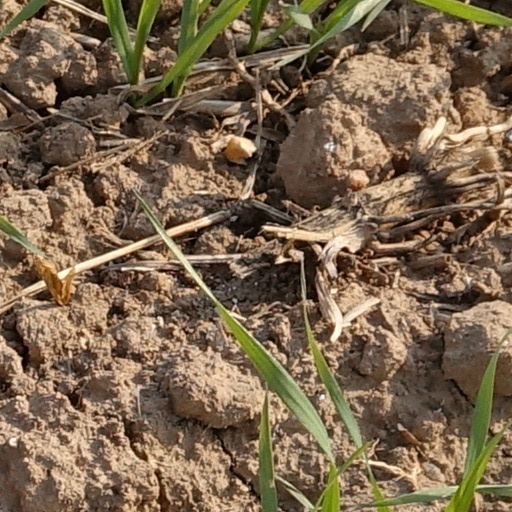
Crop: wheat